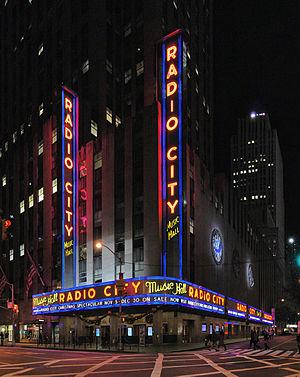
Ramones est le premier album studio du groupe américain de punk rock du même nom, sorti le 23 avril 1976 par Sire Records aux États-Unis et au Royaume-Uni et par Philips Records en Europe et au Japon. Repérés début 1975 par la rédactrice de magazines musicaux Lisa Robinson sur la scène du club new-yorkais CBGB et gérés par l'ancien manager des Stooges Danny Fields, ils produisent une première démo la même année afin de signer leur premier contrat auprès du label Sire Records. Avec un budget de 6 400 $, ils enregistrent en cinq jours leur premier album avec le producteur Craig Leon au studio Plaza de New York au mois de février 1976, se servant de techniques d'enregistrement en studio similaires à celles des Beatles, en les exagérant.